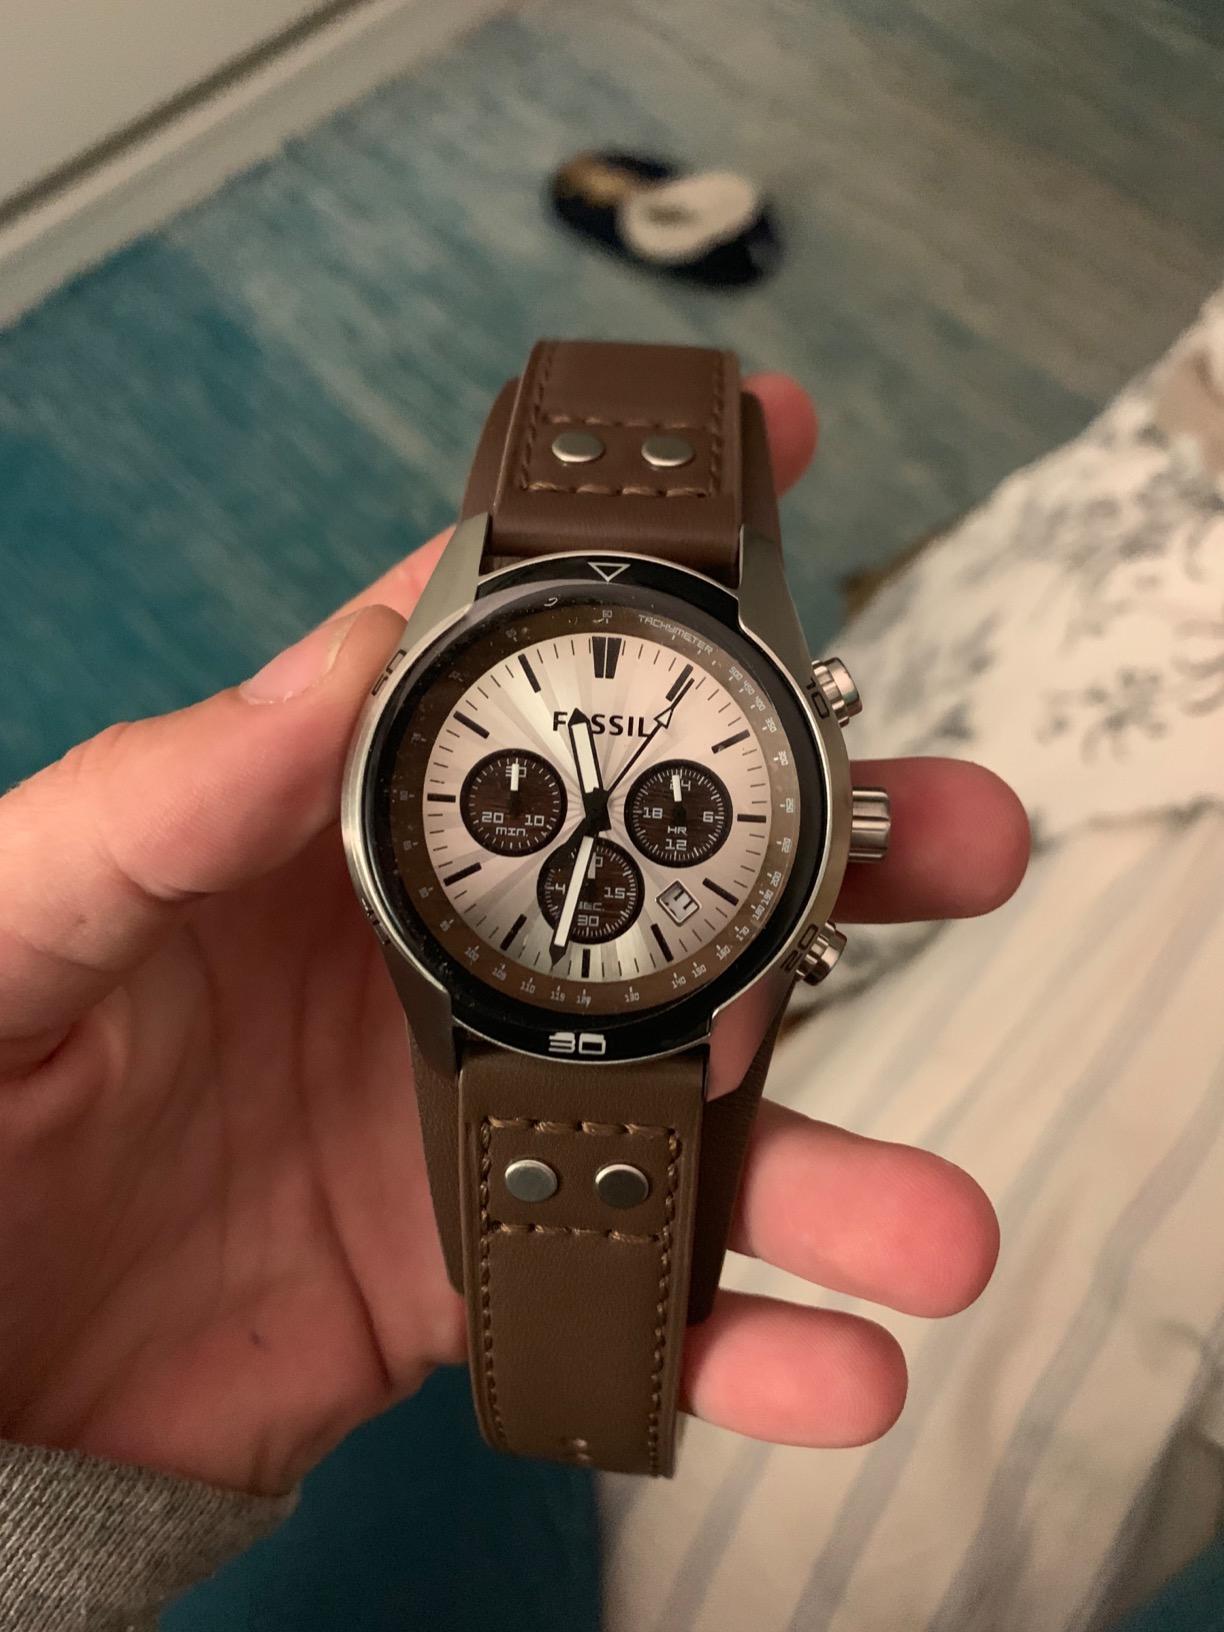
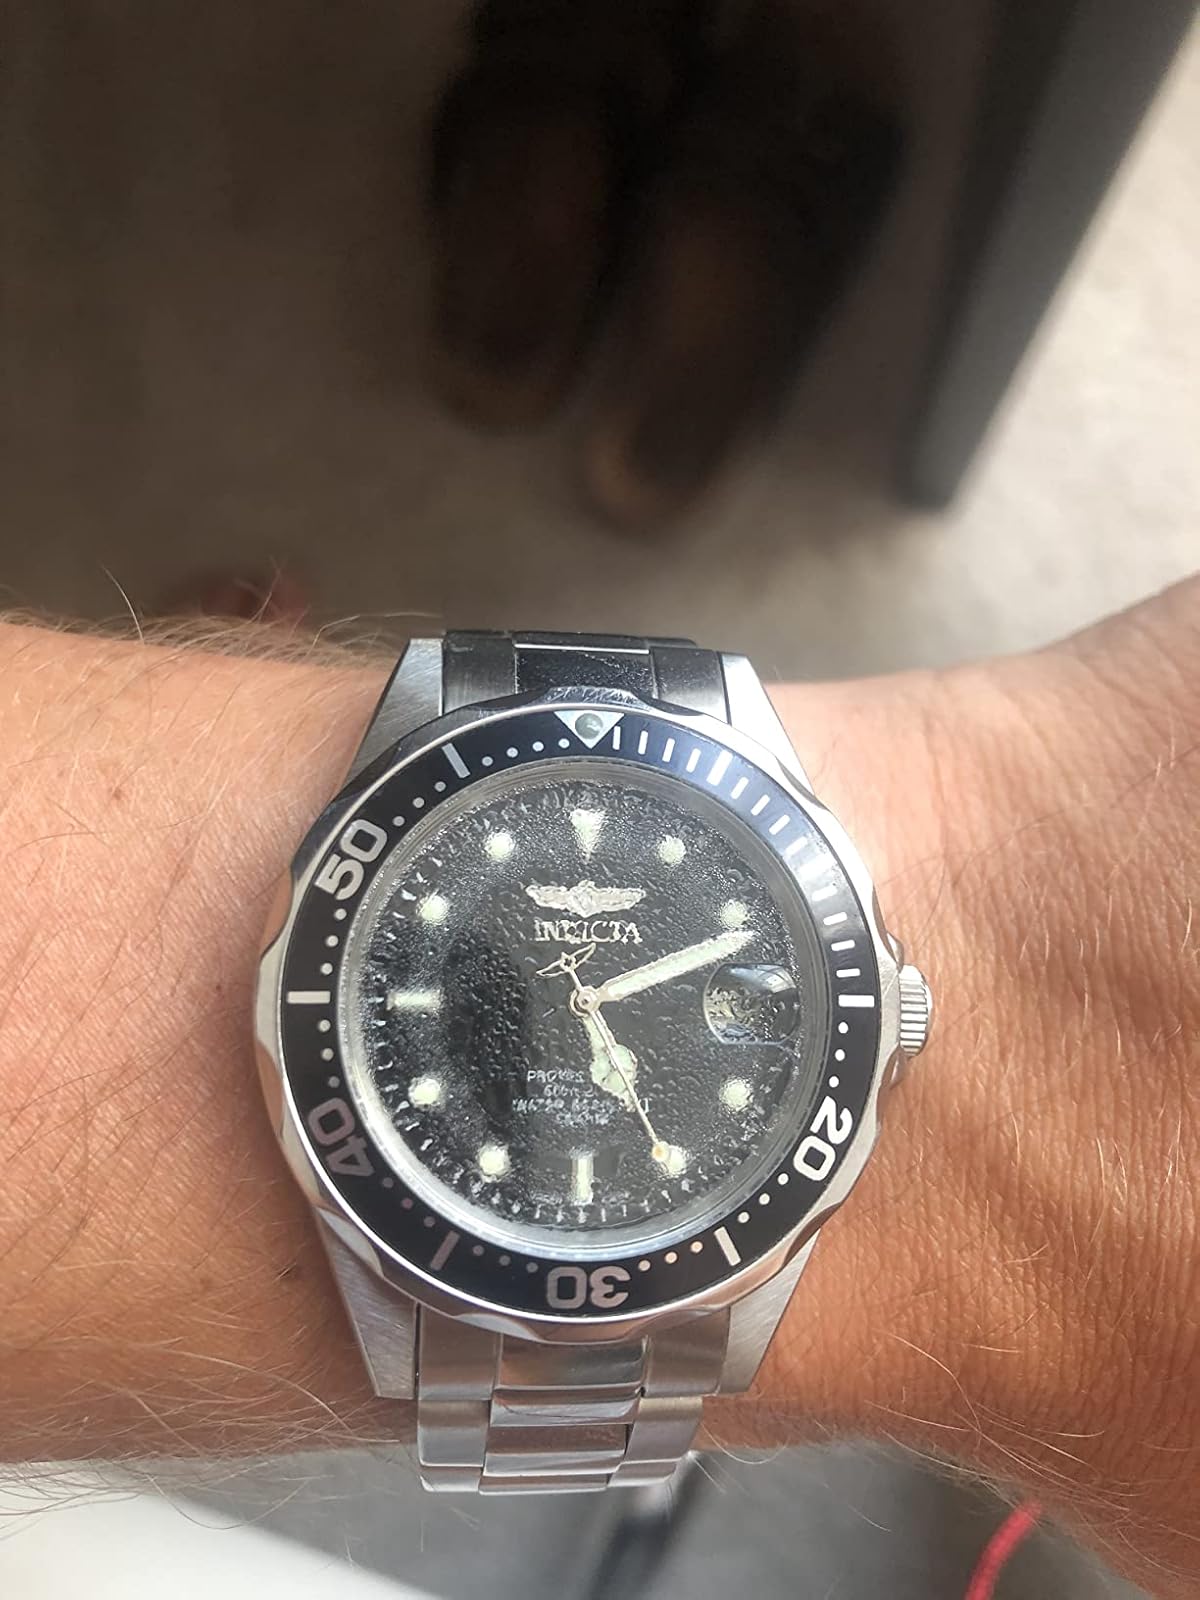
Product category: accessories_watch
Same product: no